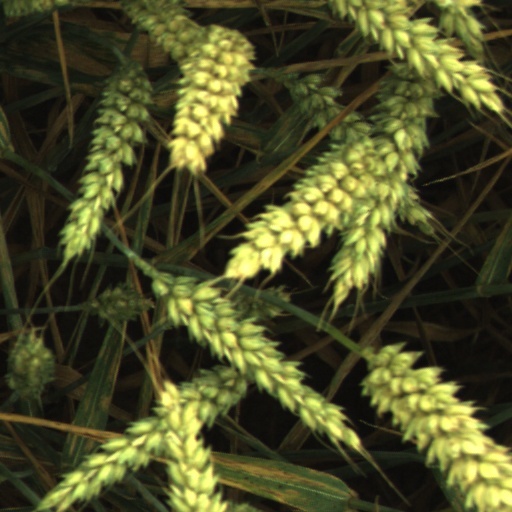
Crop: wheat